Port-Royal Abbey, Paris

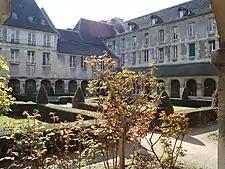
Cloister of the Port-Royal Abbey, now part of the Cochin Hospital

Port-Royal Abbey was an abbey in Paris that was a stronghold of Jansenism. Cistercian nuns moved from the older abbey, Port-Royal-des-Champs, founded in 1204, to Paris and founded Port-Royal-de-Paris in 1626. There were frequent controversies as the sisters struggled against authorities in the church and at court. Some of the sisters returned to the medieval convent. Until it was dissolved in 1709, the Parisian abbey was highly influential and often in the news. It is today the site of an urban hospital.